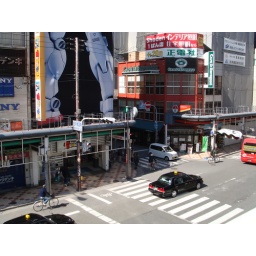
Or a bridge at least. The main street. You can't see the shops by the sidewalk since it's under a roof.